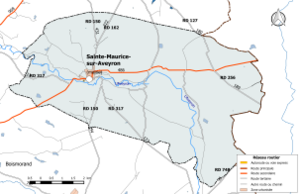
Carte du réseau routier de la commune de fr:Saint-Maurice-sur-Aveyron.
Saint-Maurice-sur-Aveyron est une commune française située dans le département du Loiret en région Centre-Val de Loire.